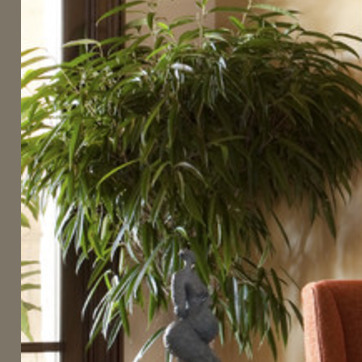
Material: foliage